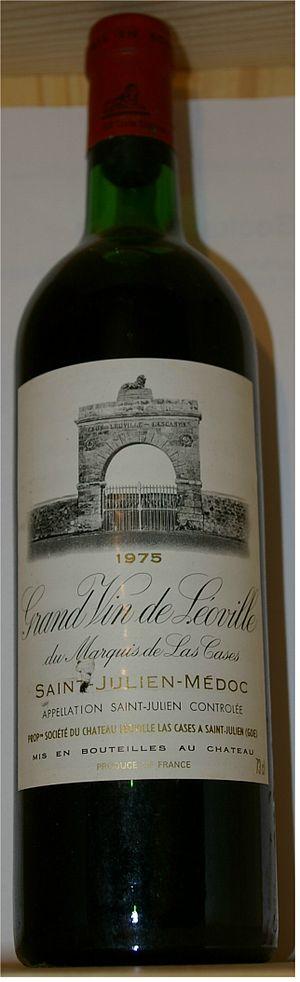
Le château Léoville Las Cases est un des plus anciens domaines viticoles médocains. Il est situé à Saint-Julien-Beychevelle en Gironde. En AOC saint-julien, il est classé deuxième cru au classement de 1855. Le vignoble jouxte celui du Château Latour, en étant séparé par la jalle Juillac.